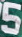
Number: 5